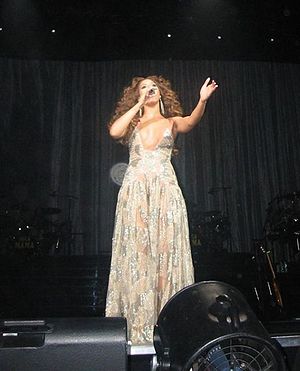
Dangerously in Love / Indspilning
Knowles, der synger titelsangen "Dangerously in Love 2", der egentlig var tilegnet Destiny's Child
Dangerously in Love er debutsoloalbummet fra den amerikanske R&B-sangerinde Beyoncé Knowles, som blev udgivet den 22. juni 2003 af Columbia Records.